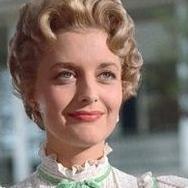
Age: 25